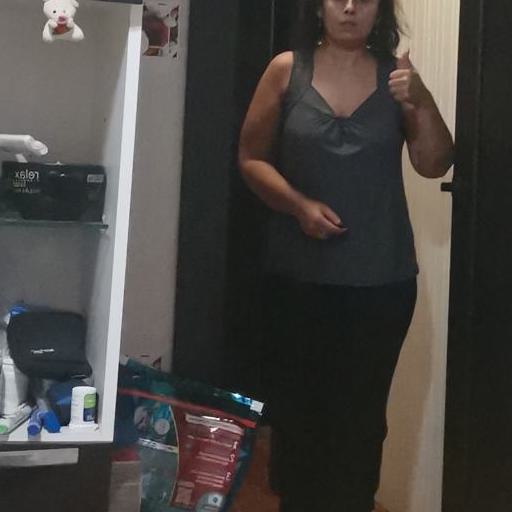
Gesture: no_gesture